Odile Bailleux

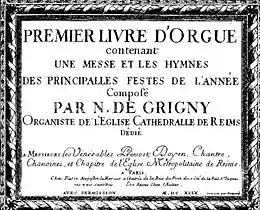
Title page of Grigny's work

Bailleux made only a few recordings as a soloist, French Baroque music and also Froberger and tientos by Correa de Arauxo. She played on a number of recordings by the conductor Jean-Claude Malgoire with his ensemble La Grande Écurie et la Chambre du Roy.